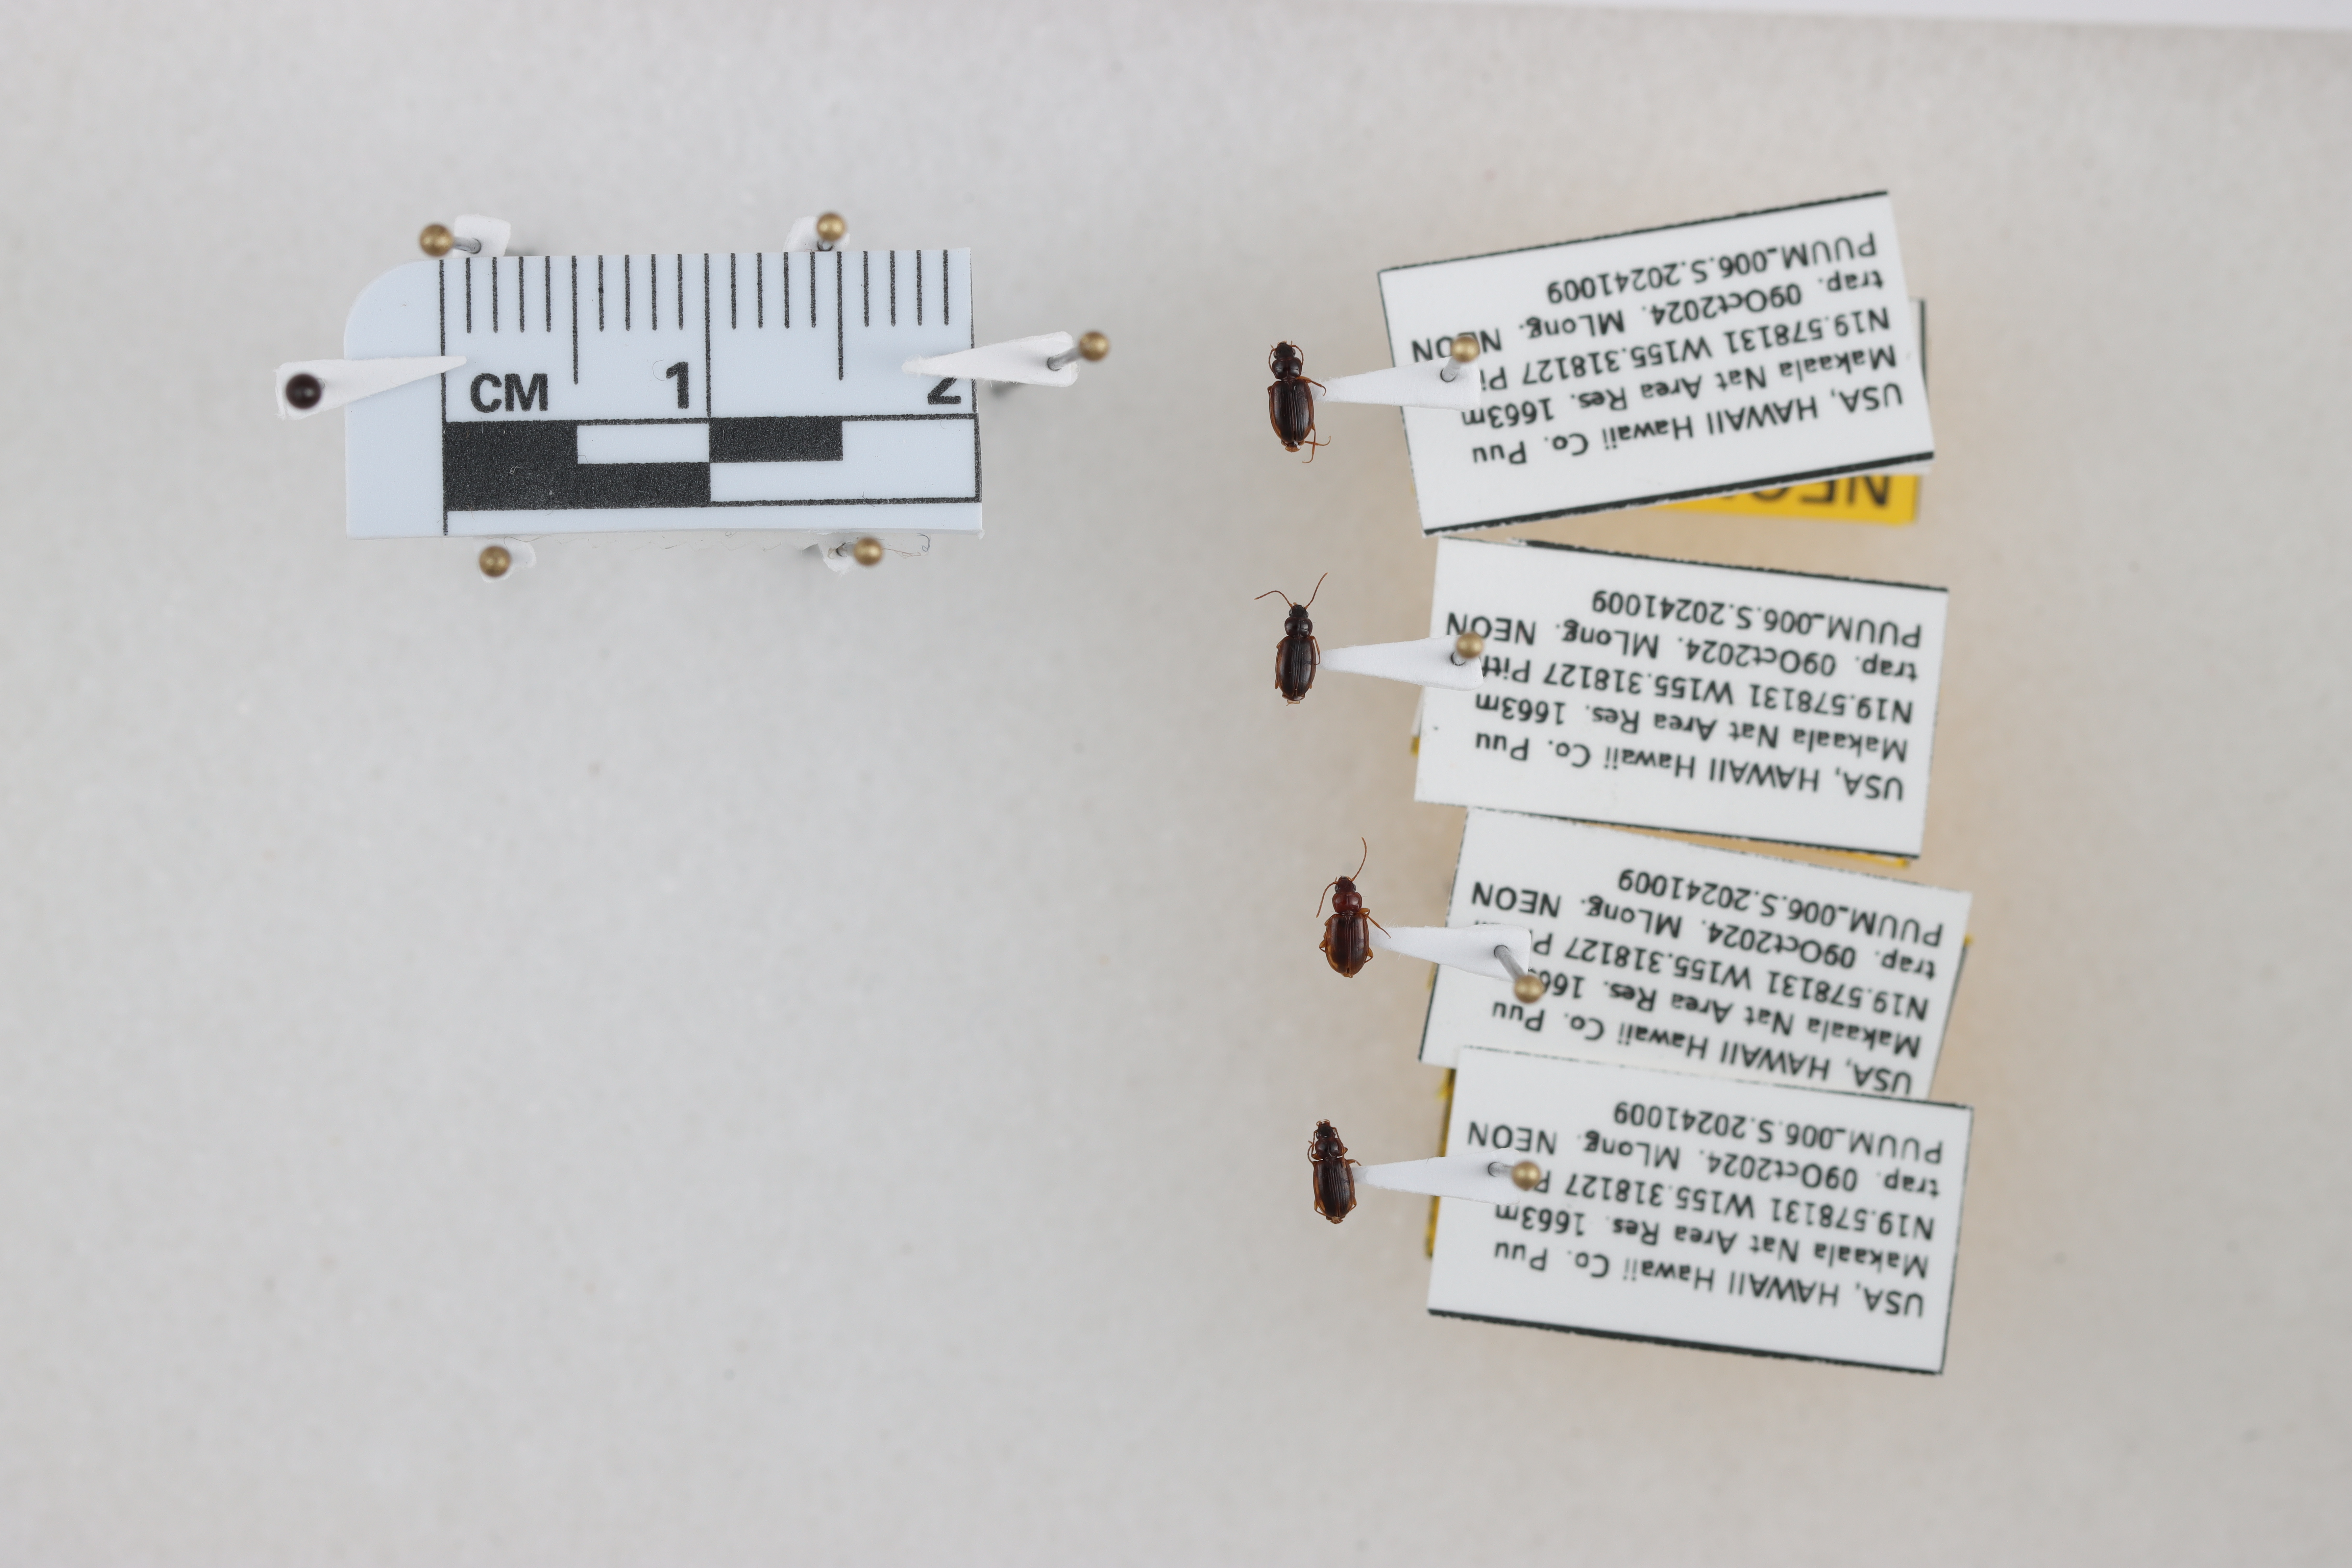
Beetle 1 — elytra length: 0.232 cm, elytra max width: 0.154 cm, basal pronotum width: 0.088 cm

Beetle 2 — elytra length: 0.223 cm, elytra max width: 0.148 cm, basal pronotum width: 0.085 cm

Beetle 3 — elytra length: 0.221 cm, elytra max width: 0.158 cm, basal pronotum width: 0.09 cm

Beetle 4 — elytra length: 0.217 cm, elytra max width: 0.152 cm, basal pronotum width: 0.082 cm